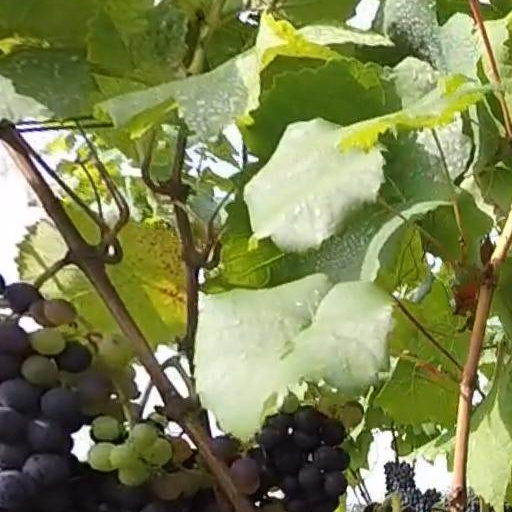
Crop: grape